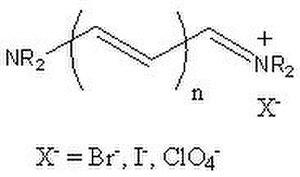
Polymethine cyano colorant
Les polyméthines constituent une classe de colorants possédant le motif —ₙ.